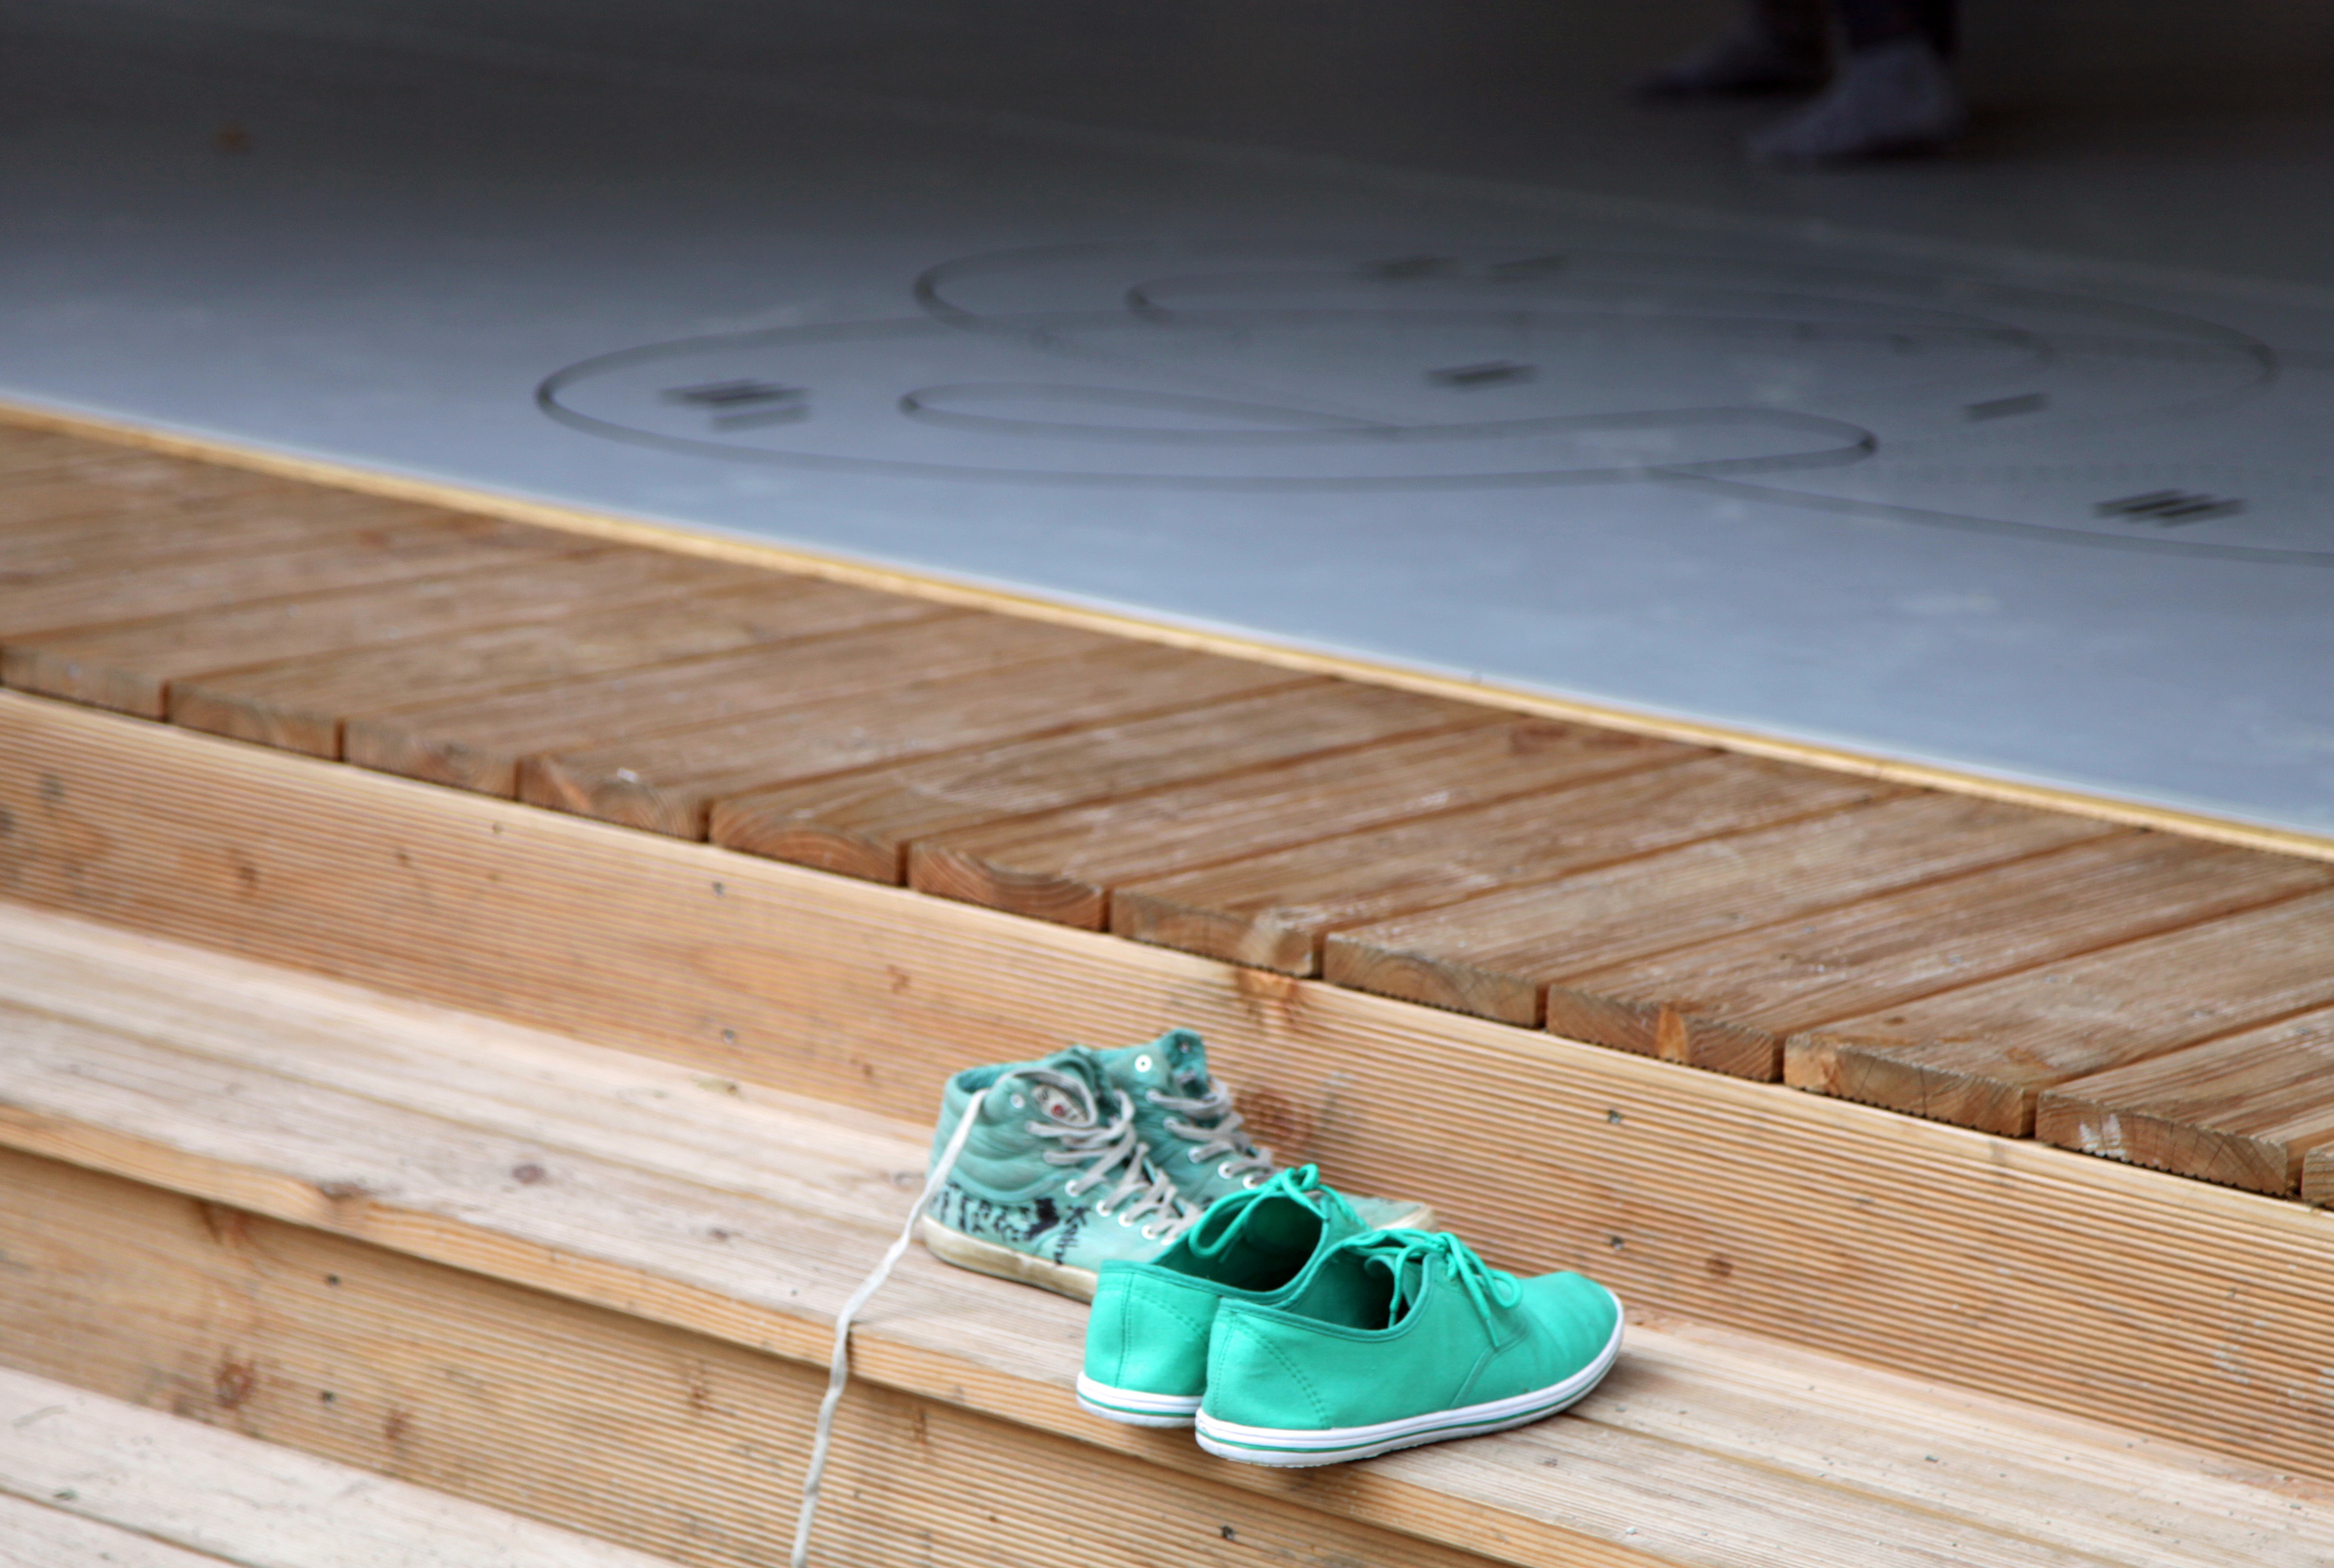
table, wood, floor, green, shoes, level, hardwood, stairs, footwear, flooring, mouth guard